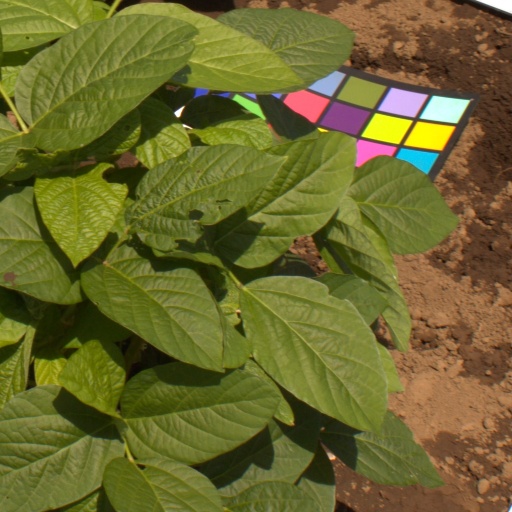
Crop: soybean